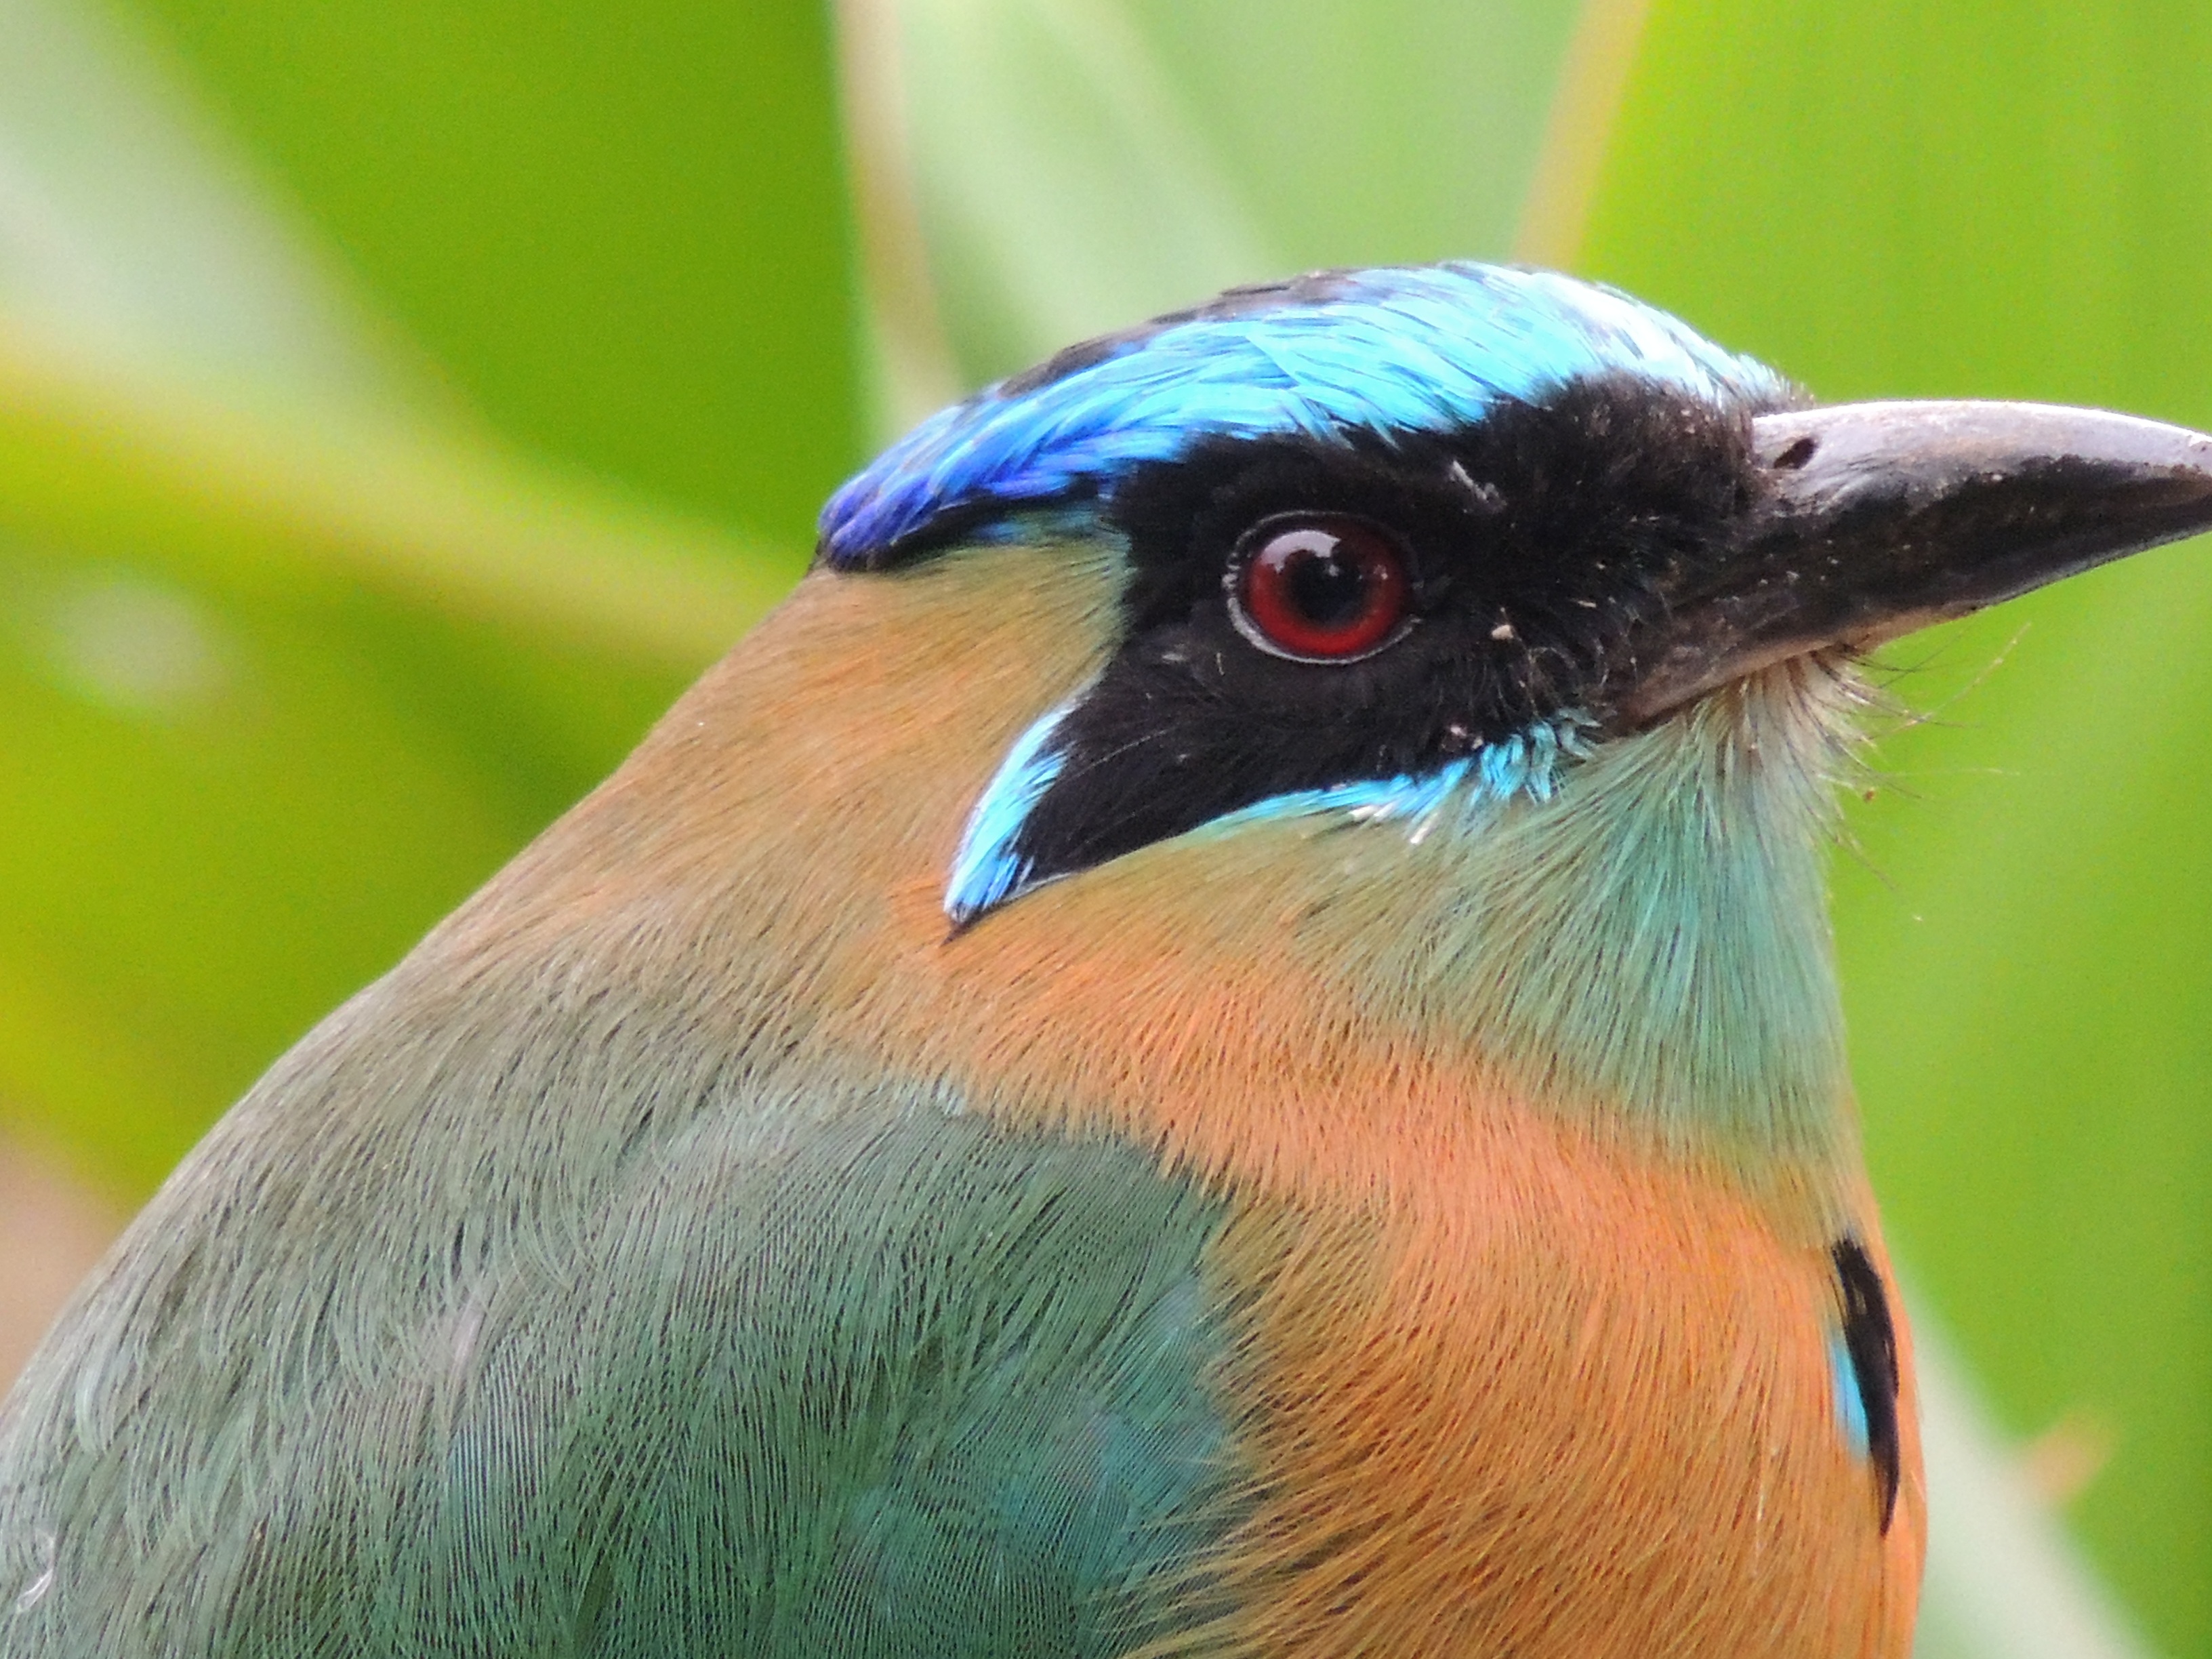
nature, bird, wildlife, green, beak, fauna, close up, jay, vertebrate, ave, bluebird, macro photography, perching bird, green jay